Rachel Stowell

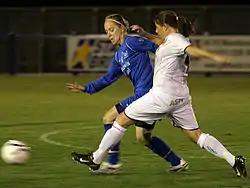
Stowell (right) tackles Heather Scheuber of Birmingham City

She married former Wolves goalkeeper Mike Stowell in June 2009, following the birth of their daughter in April of the previous year. The two married whilst they both were in Leicester. Rachel being a Leicester City Women's player and her husband, Mike Stowell, being the goalkeeping coach at Leicester City FC.